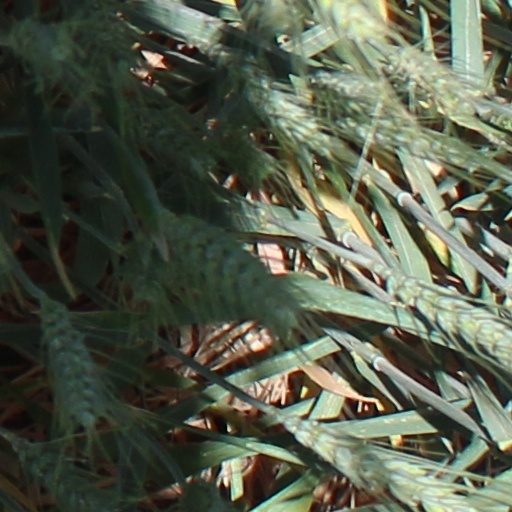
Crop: wheat